Francis Kirk

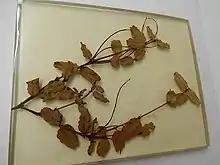
Gastrolobium calycinum in resin

Kirk had been appointed overseer at the Depot and was also in charge of the "flying parties" of convicts who were brought up to Toodyay for short periods to undertake major roadwork. There had been severe floods in 1857 and work was needed on the roads and the Depot ford. The road parties also worked from camps located at various points along the main roads to Guildford, Northam and Culham, to the north of Toodyay. One of the tasks was the removal of poison plants growing within , being two chains, of either side of the roads that were used to move stock. The plants, in particular the York Road poison ("Gastrolobium calycinum"), had been identified as the cause for the previous large loss of animals.